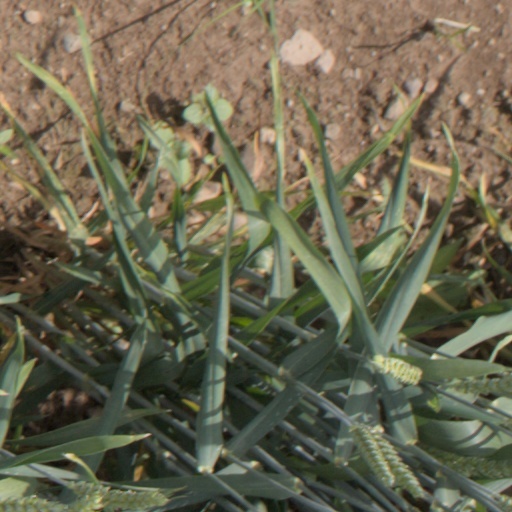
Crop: wheat